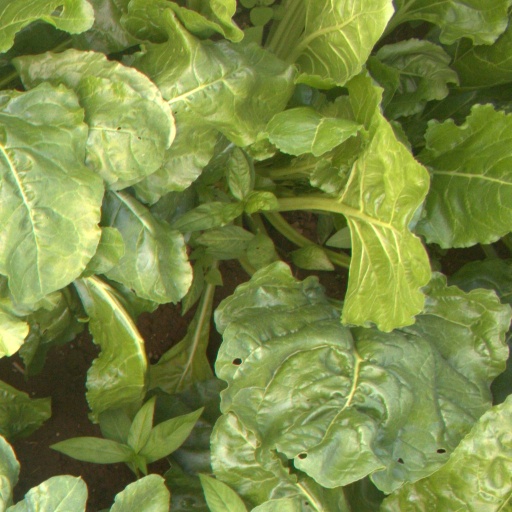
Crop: sugar beet